David Krejčí

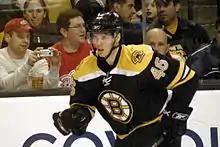
Krejčí with the Bruins in February 2008

During the 2008–09 season, Krejčí scored his first NHL hat-trick on 18 December 2008 against the Toronto Maple Leafs. He registered his first two goals against starter Vesa Toskala and his third against Curtis Joseph in an 8–5 Bruins win. About the midpoint of that season, NESN's play-by-play TV announcer Jack Edwards for televised Bruins games gave Krejčí the nickname ""The Matrix"" due to his ability to slow down the pace of a game through his skating style and abilities on the ice. Before a game on 2 April 2009, Krejčí was named the winner of the Boston Bruins' 2009 Seventh Player Award. The award is given annually to the player who "goes beyond the call of duty and exceeds all expectations" throughout the course of the season. During the game, Krejčí assisted on a goal by Milan Lucic, the 2008 winner of the Seventh Player Award, in a 2–1 home ice victory over the Ottawa Senators. He completed his second NHL season with a then-career-high 73 points in 82 games to go with a league-high +37 plus-minus rating. On 2 June 2009, he signed a multi-year contract extension with the Bruins, reportedly a three-year contract paying an average of $3.75 million per year.